Komotini

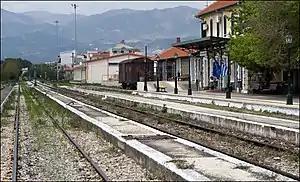
The railway station.

The province of Komotini was one of the provinces of the Rhodope Prefecture. Its territory corresponded with that of the current municipalities Komotini and Iasmos, and the municipal units Maroneia and Organi. It was abolished in 2006.